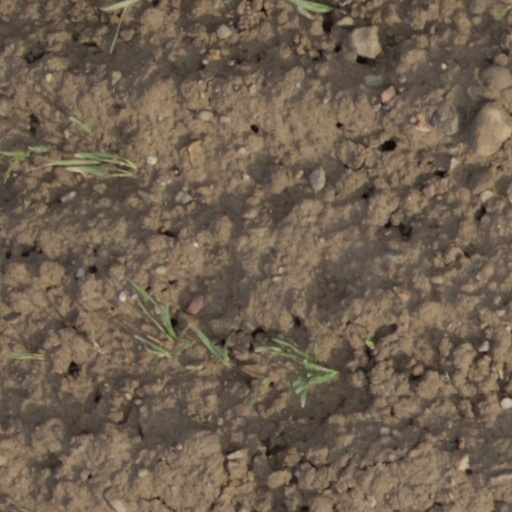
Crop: wheat